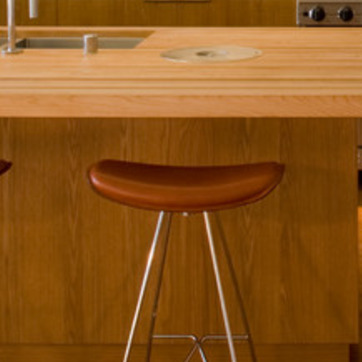
Material: leather